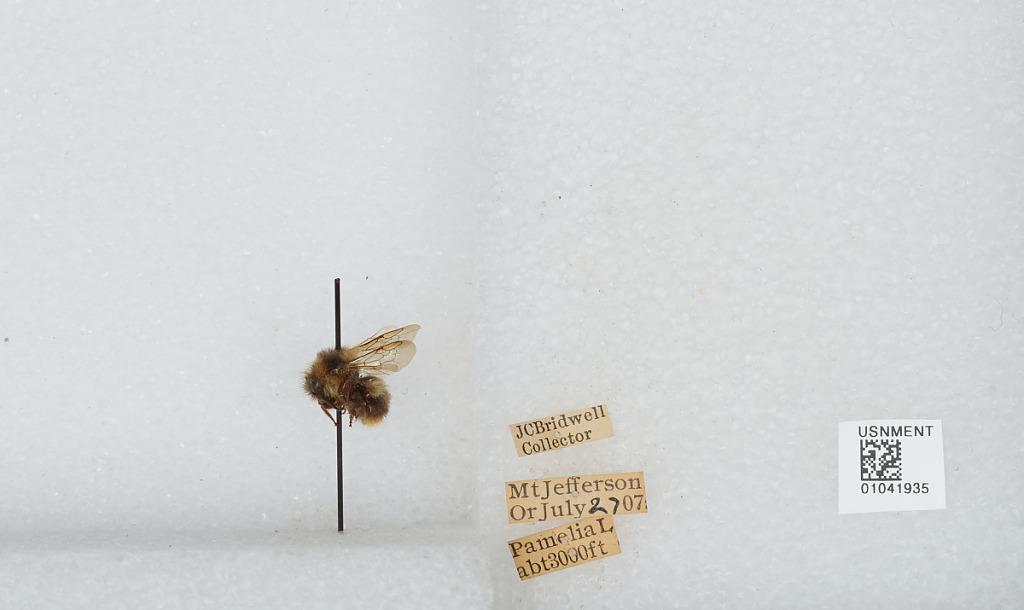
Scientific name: Bombus sp.
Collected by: J. Bridwell
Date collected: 1907-7-27
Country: United States
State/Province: Oregon
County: Linn
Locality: Mount Jefferson, Pamelia Lake
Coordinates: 44.6517, -121.845